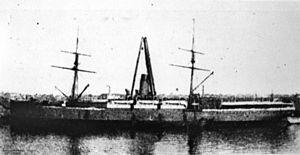
Le Drummond Castle est un paquebot lancé en 1881. Dans la nuit du 16 juin 1896, le paquebot Steamer Ship Drummond Castle sombrait en 15 minutes dans le passage du Fromveur, après avoir heurté une roche de la chaussée des Pierres Vertes, près de l'île d'Ouessant. Il n'y eut que 3 survivants sur les 361 personnes embarquées.